Udi Aloni

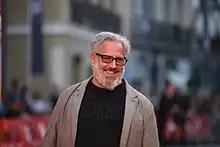

Udi Aloni (born December 10, 1959) is an Israeli American filmmaker, writer, visual artist and political activist whose works focus on the interrelationships between art, theory, and action.